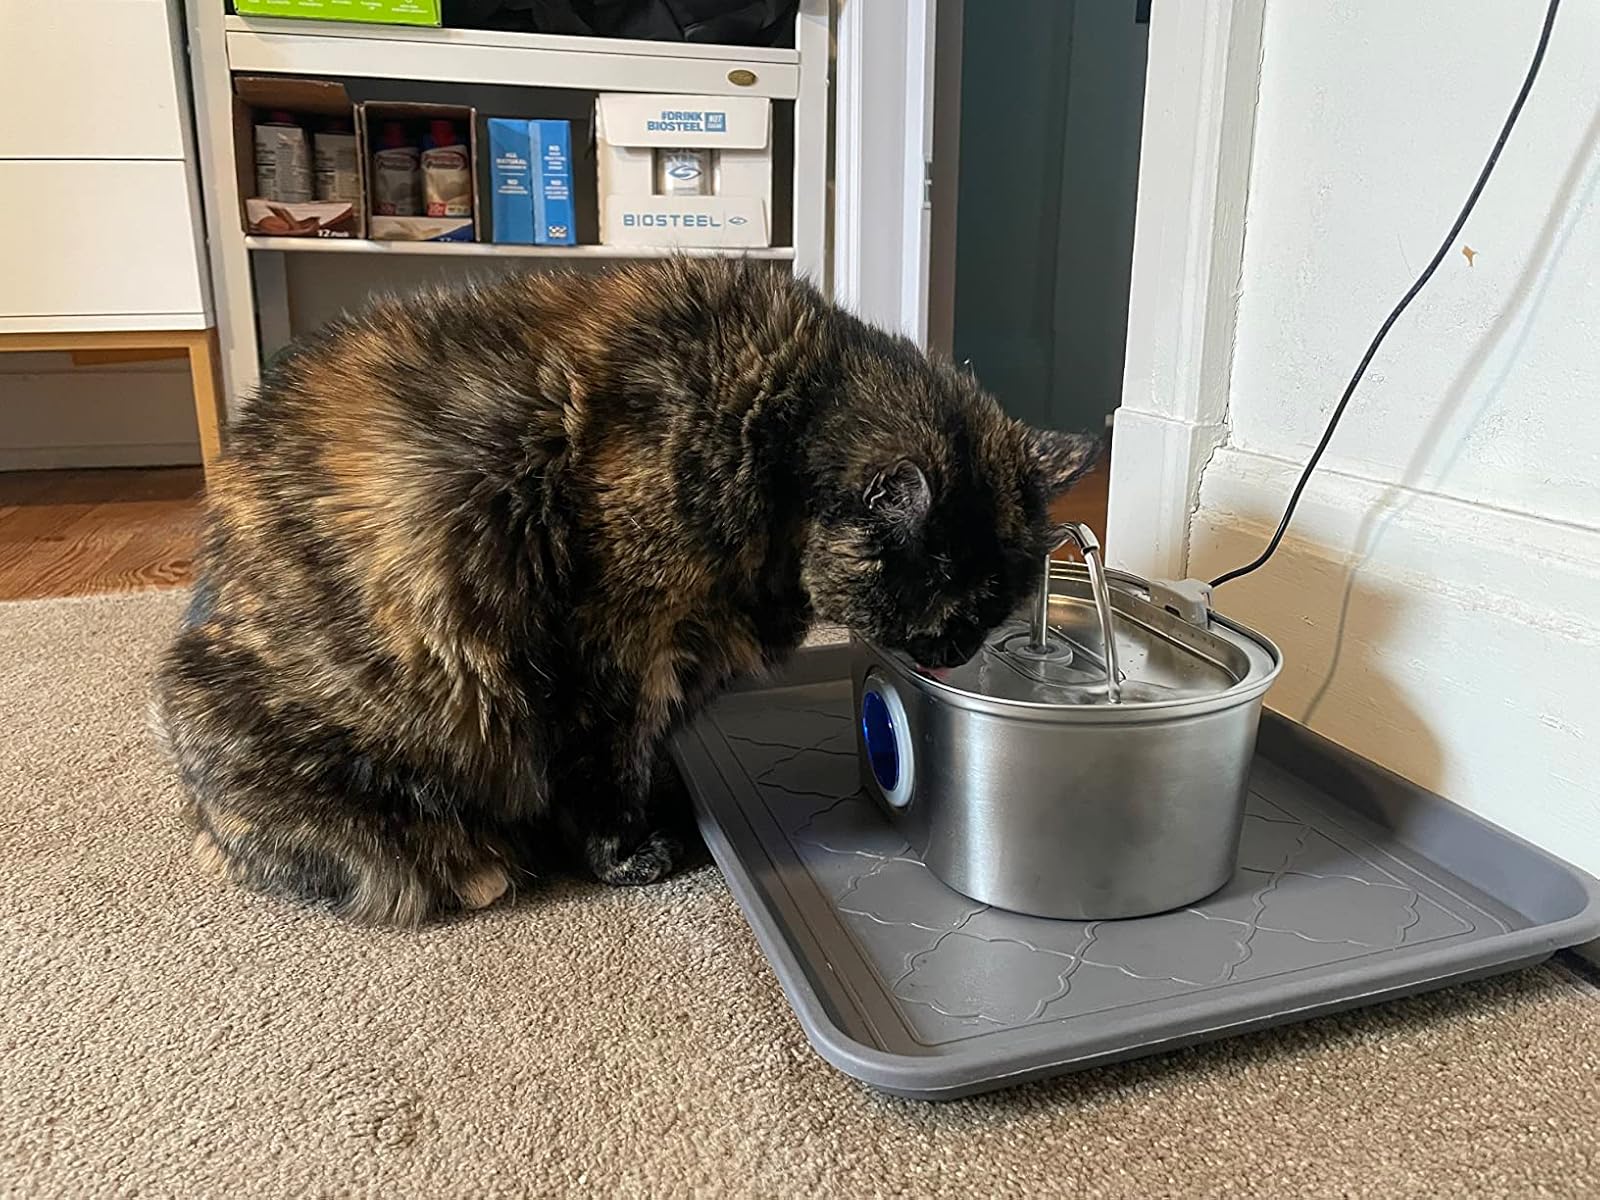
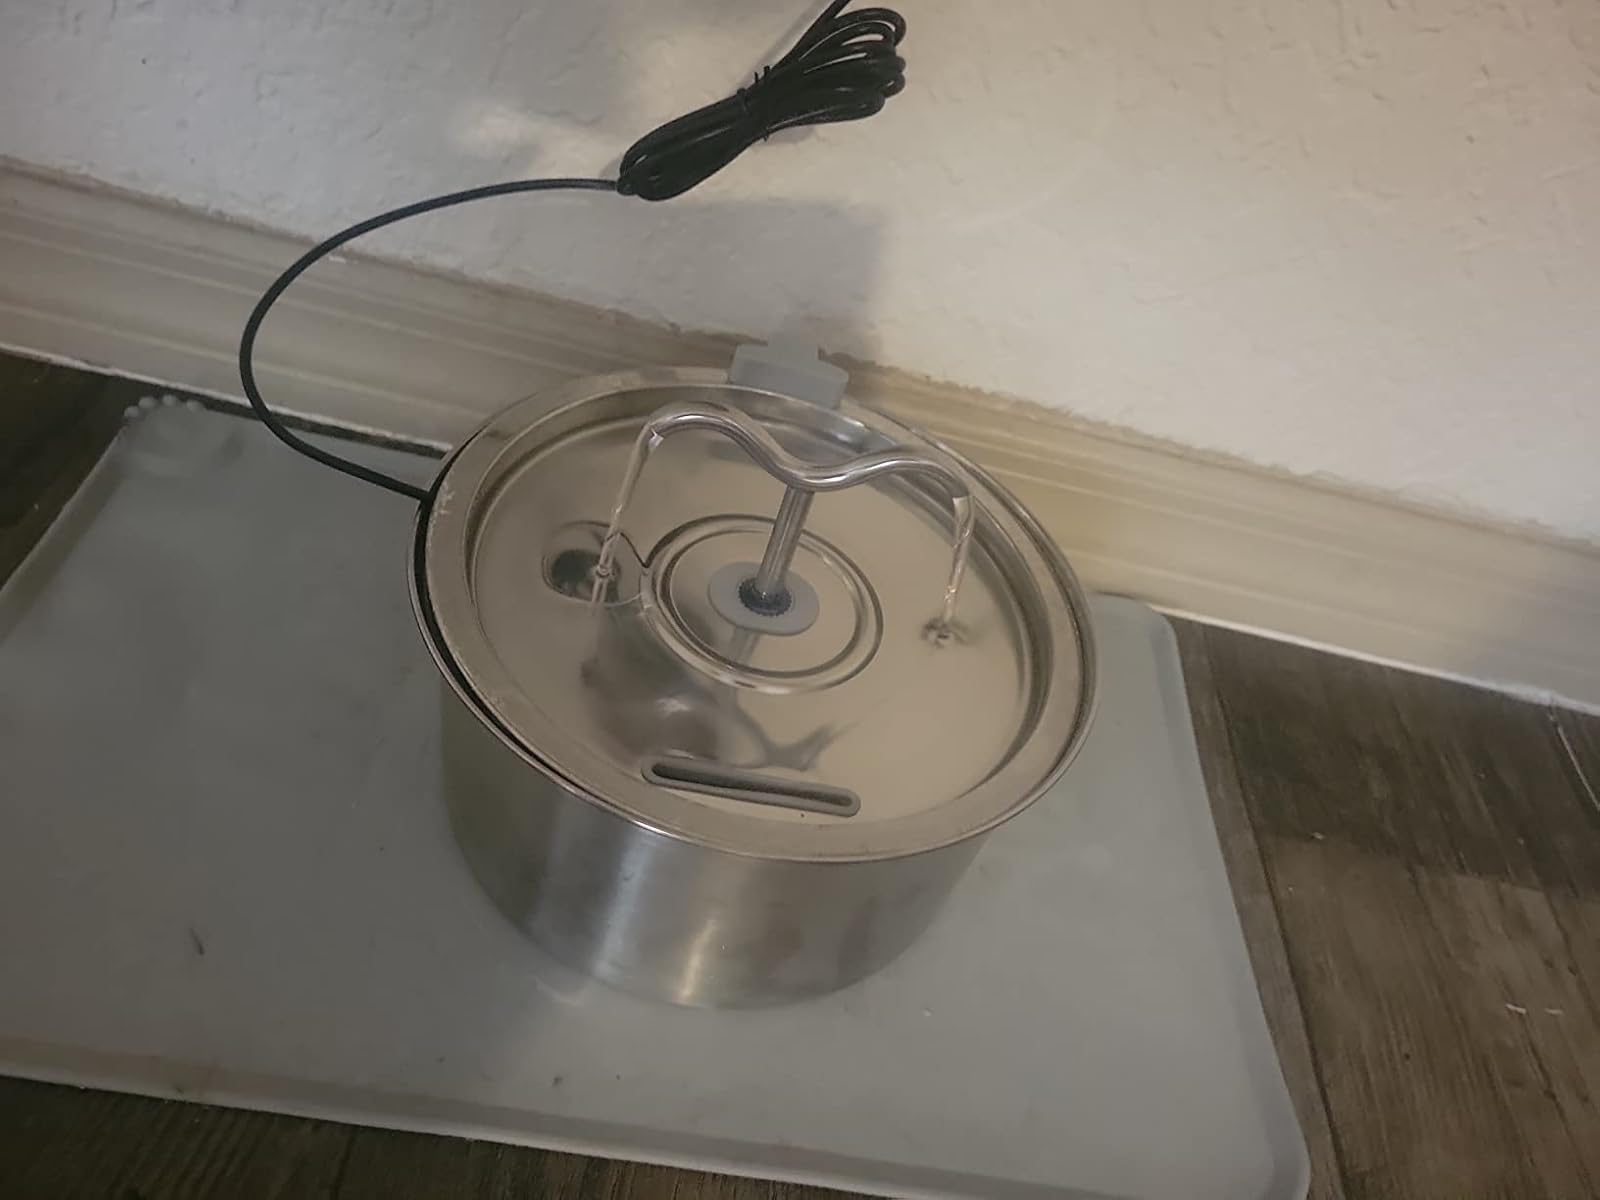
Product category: items_bowl
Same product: no